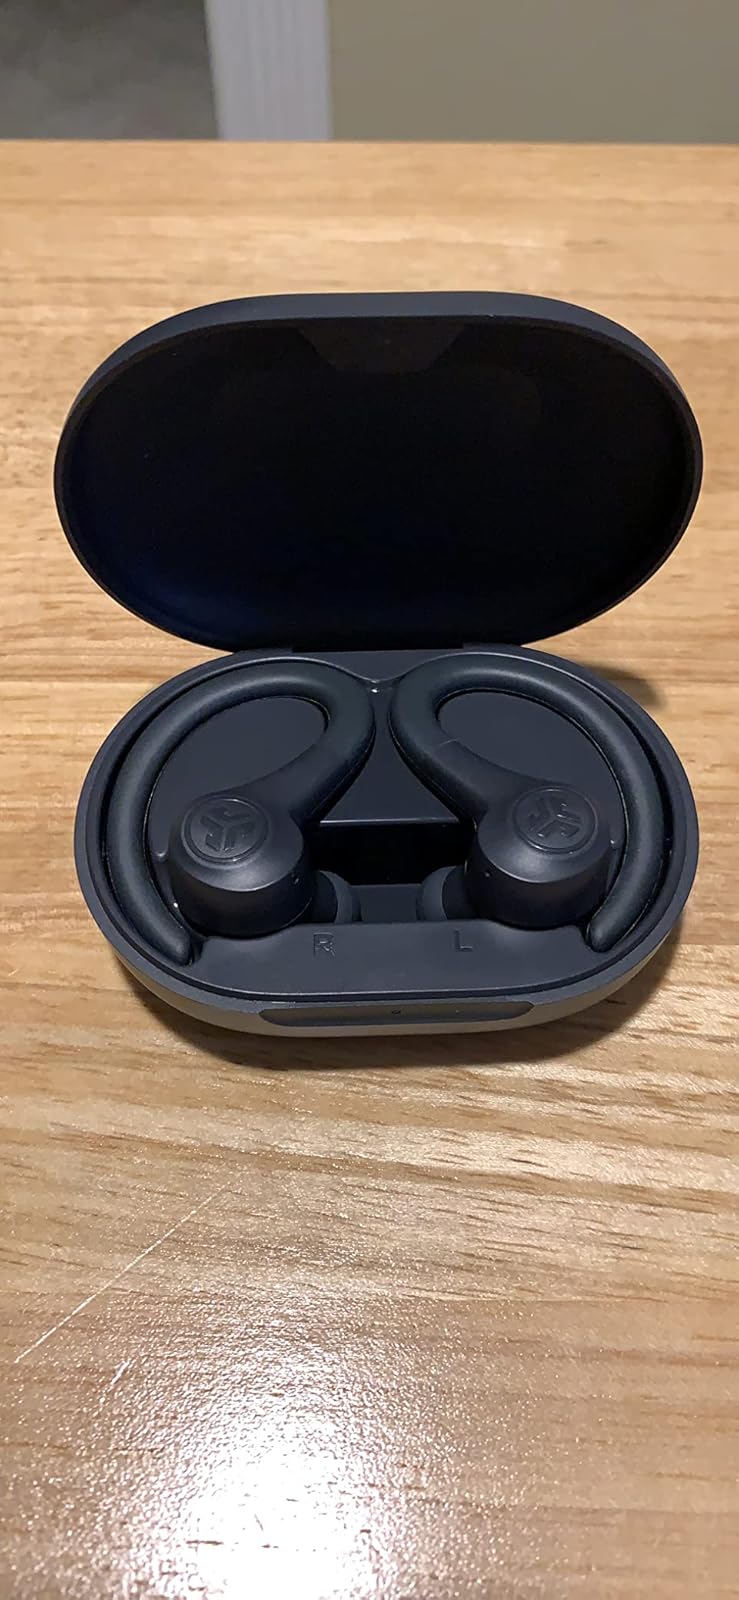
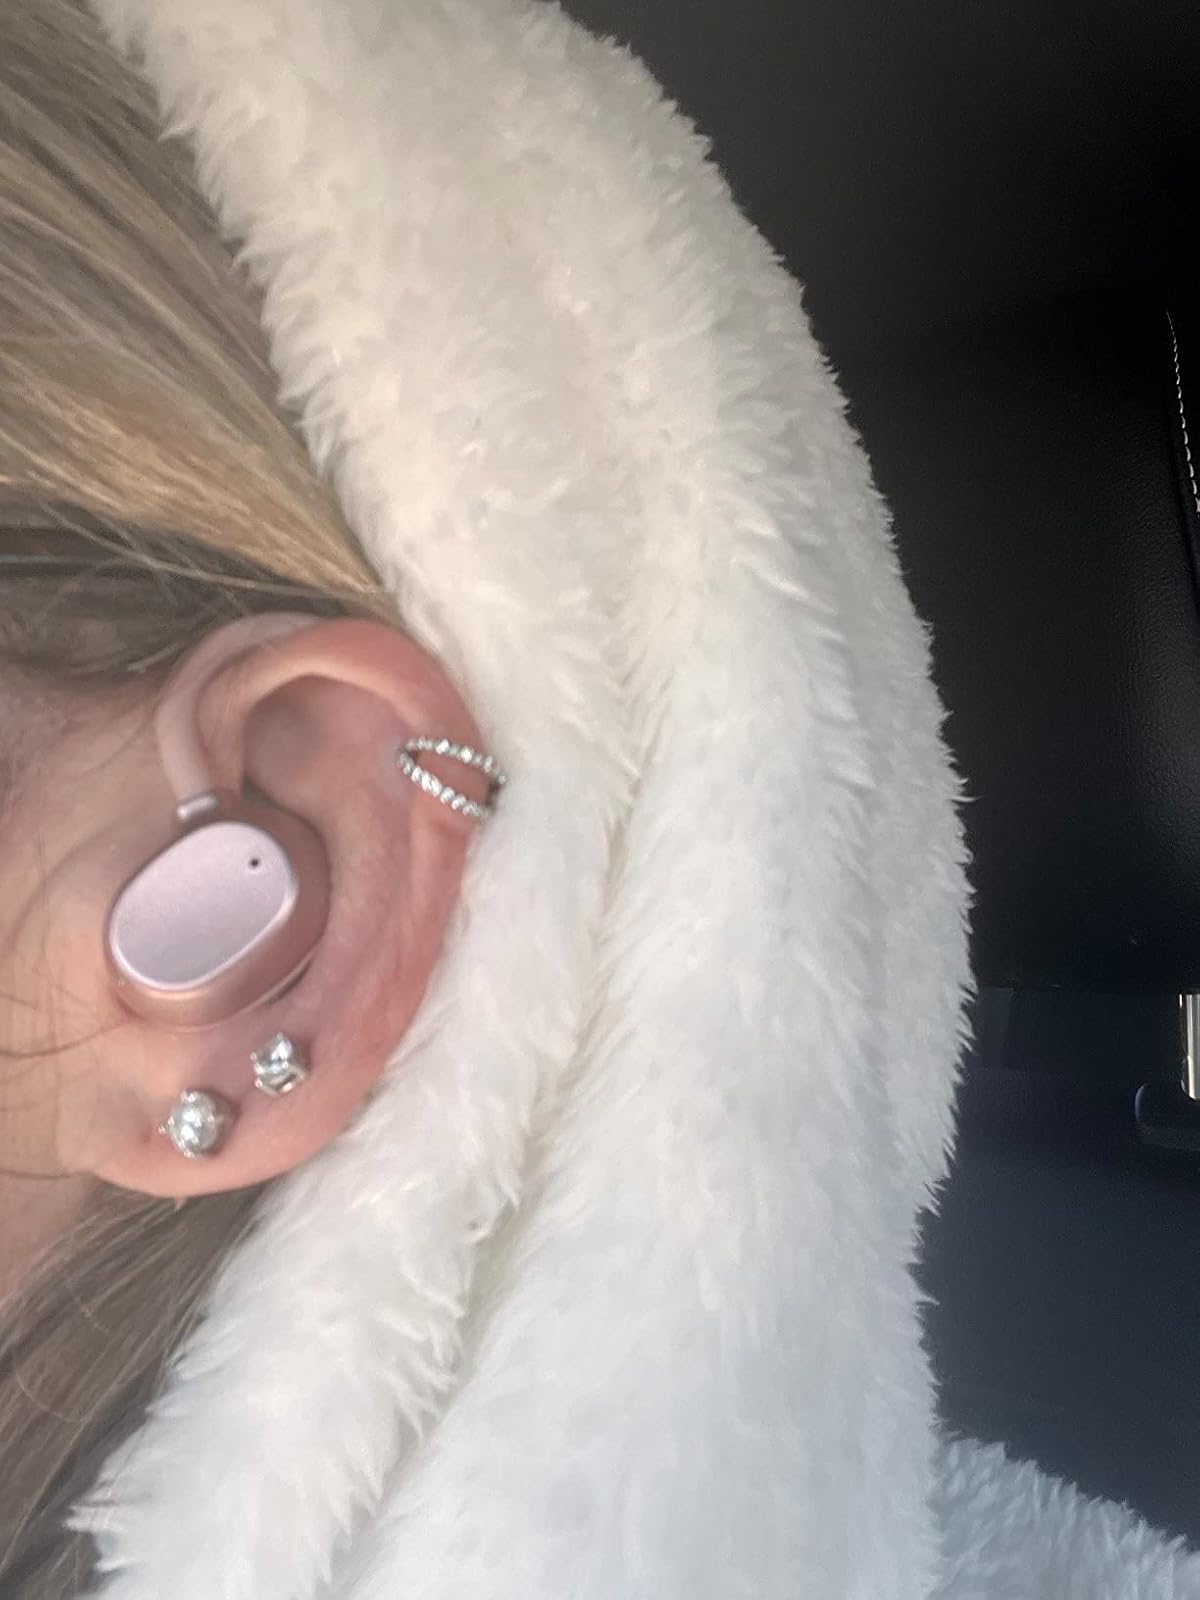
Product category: earbuds
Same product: no